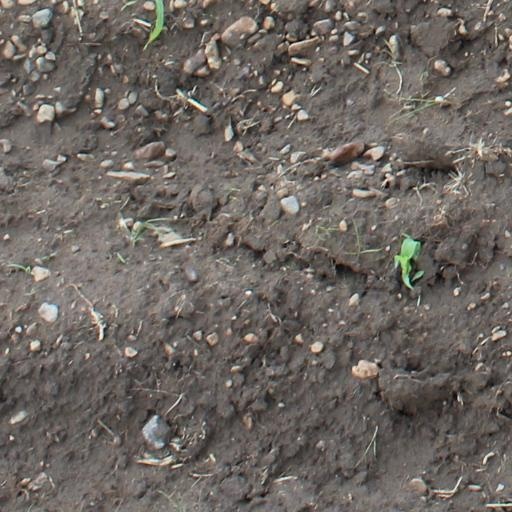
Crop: maize; corn